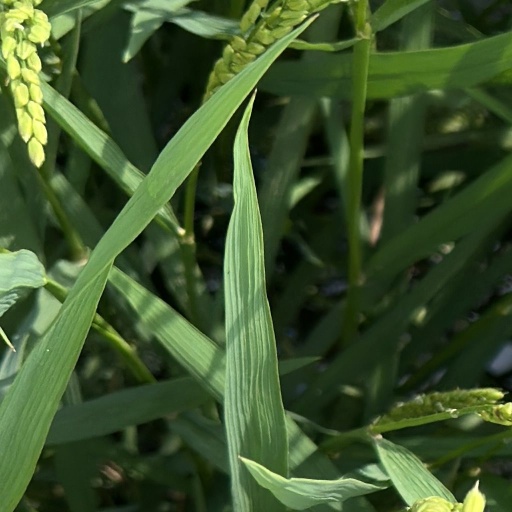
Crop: rice